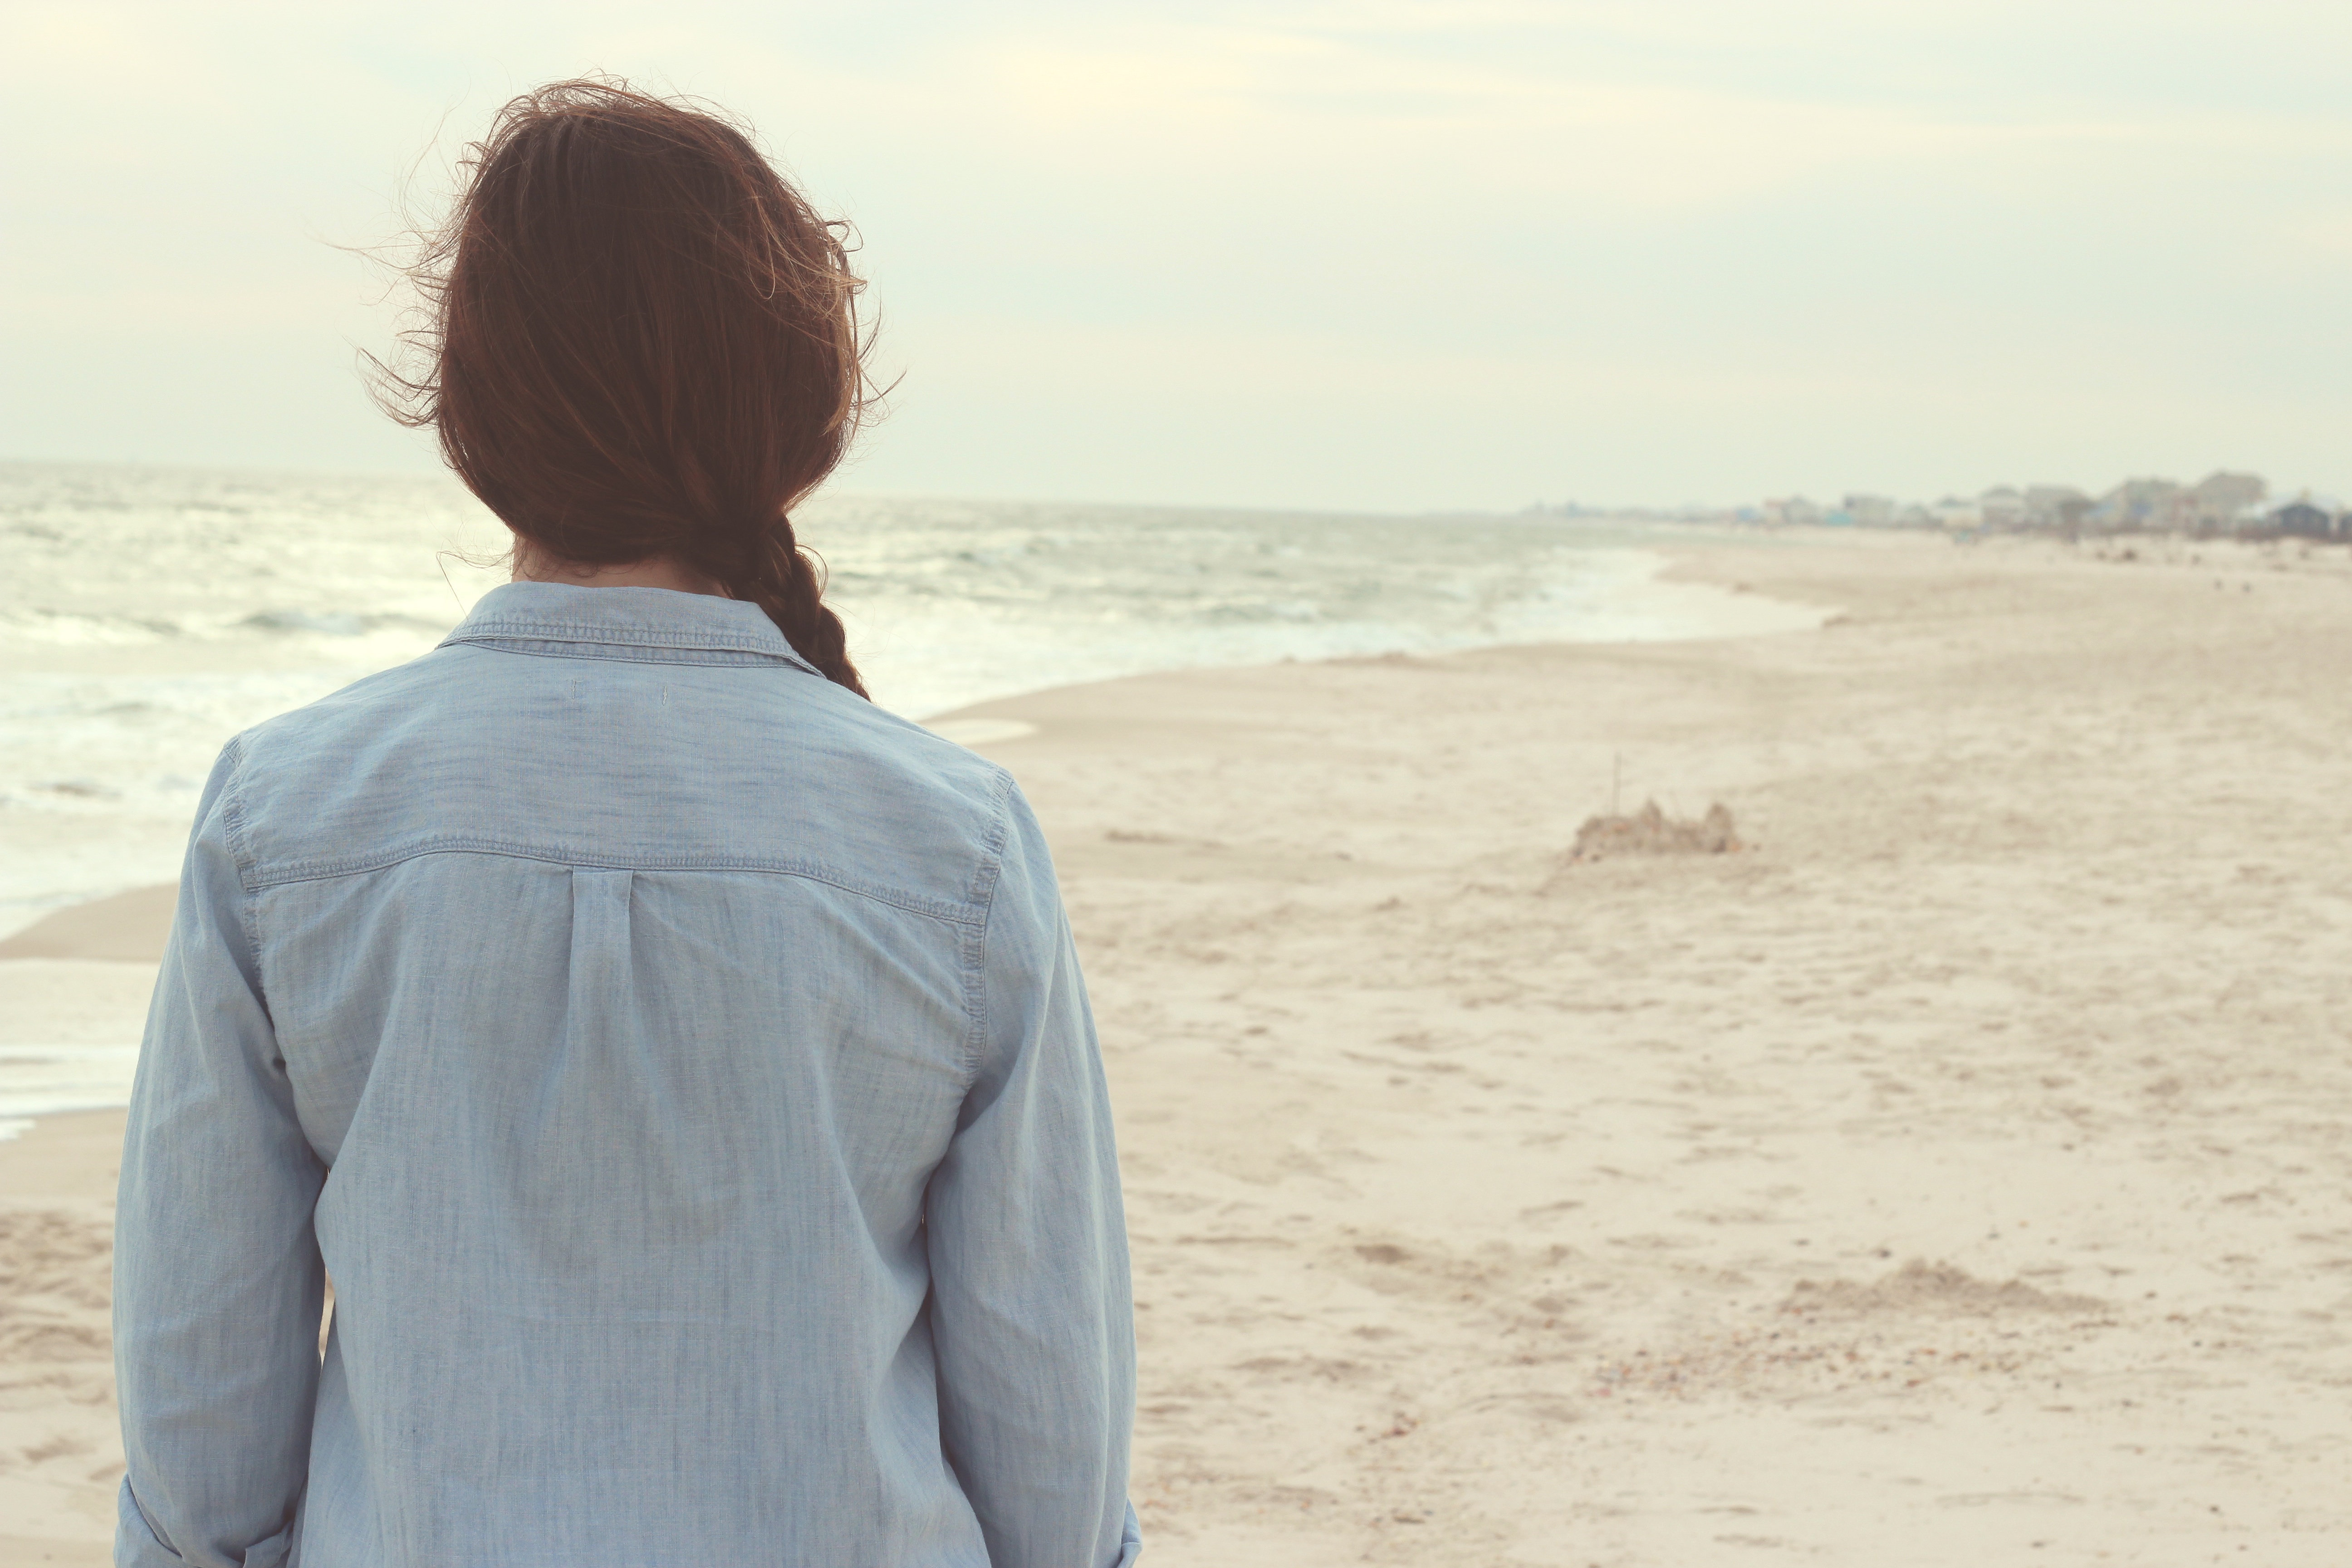
man, beach, sea, coast, sand, ocean, person, girl, woman, shore, romance, lady, material